Hurricane Hector (2018)

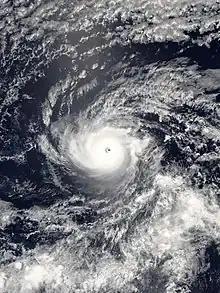
Hector at peak intensity southeast of Hawaii on August 6

Hurricane Hector was a powerful and long-lasting tropical cyclone that traversed the Pacific Ocean during late July and August 2018. Hector was the eighth named storm, fourth hurricane, and third major hurricane of the 2018 Pacific hurricane season. It originated from a disturbance that was located north of South America on July 22. The disturbance tracked westward and entered the eastern Pacific around July 25. It gradually organized over the next several days, becoming a tropical depression at 12:00 UTC on July 31. The system was upgraded into a tropical storm about 12 hours later and received the name "Hector". Throughout most of its existence, the cyclone traveled due west or slightly north of west. A favorable environment allowed the fledgling tropical storm to rapidly intensify to its initial peak as a Category 2 hurricane by 18:00 UTC on August 2. Wind shear caused Hector to weaken for a brief period before the storm began to strengthen again. Hector reached Category 3 status by 00:00 UTC on August 4 and went through an eyewall replacement cycle soon after, which caused the intensification to halt. After the replacement cycle, the cyclone continued to organize, developing a well-defined eye surrounded by cold cloud tops.